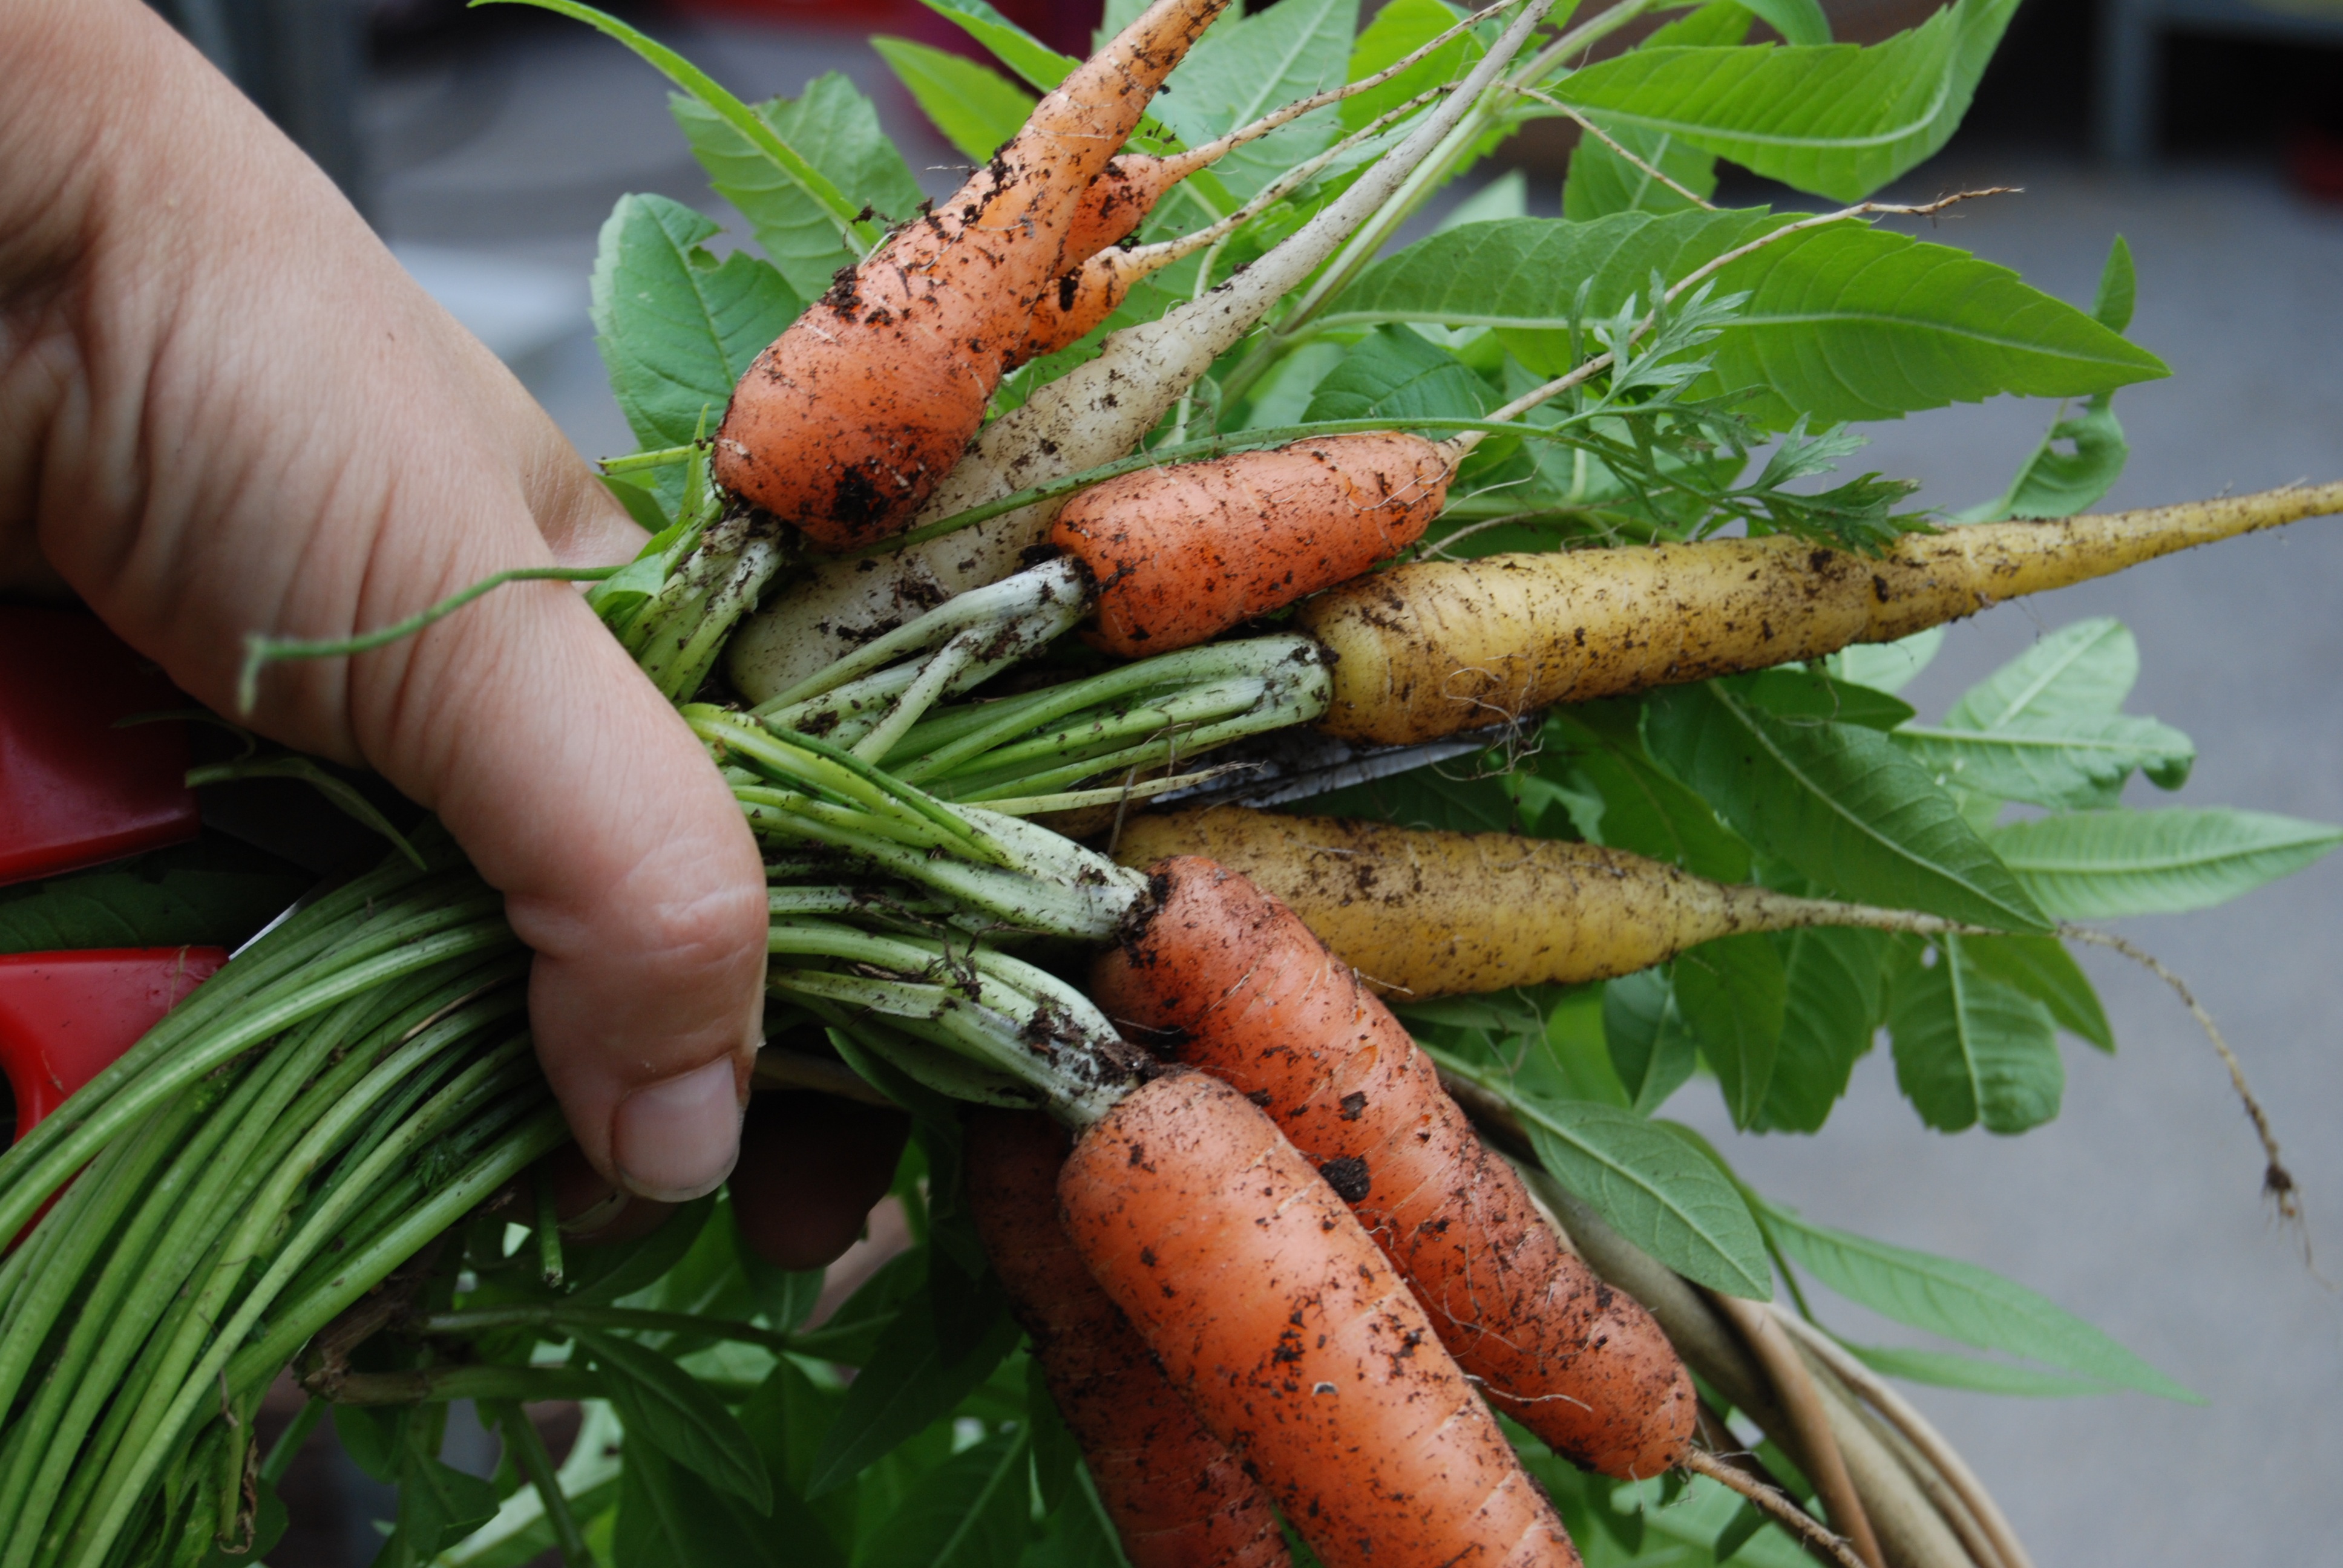
hand, summer, food, harvest, produce, vegetable, grow, fish, carrot